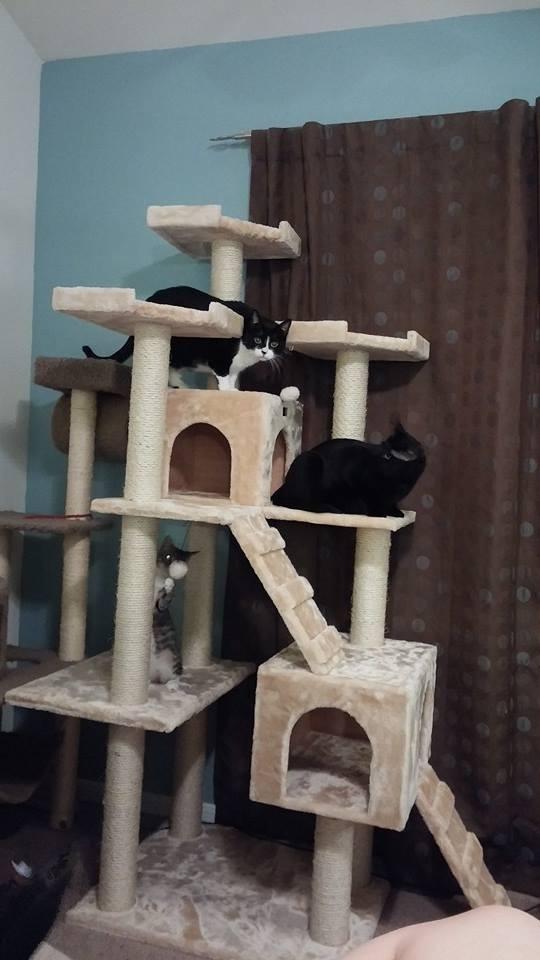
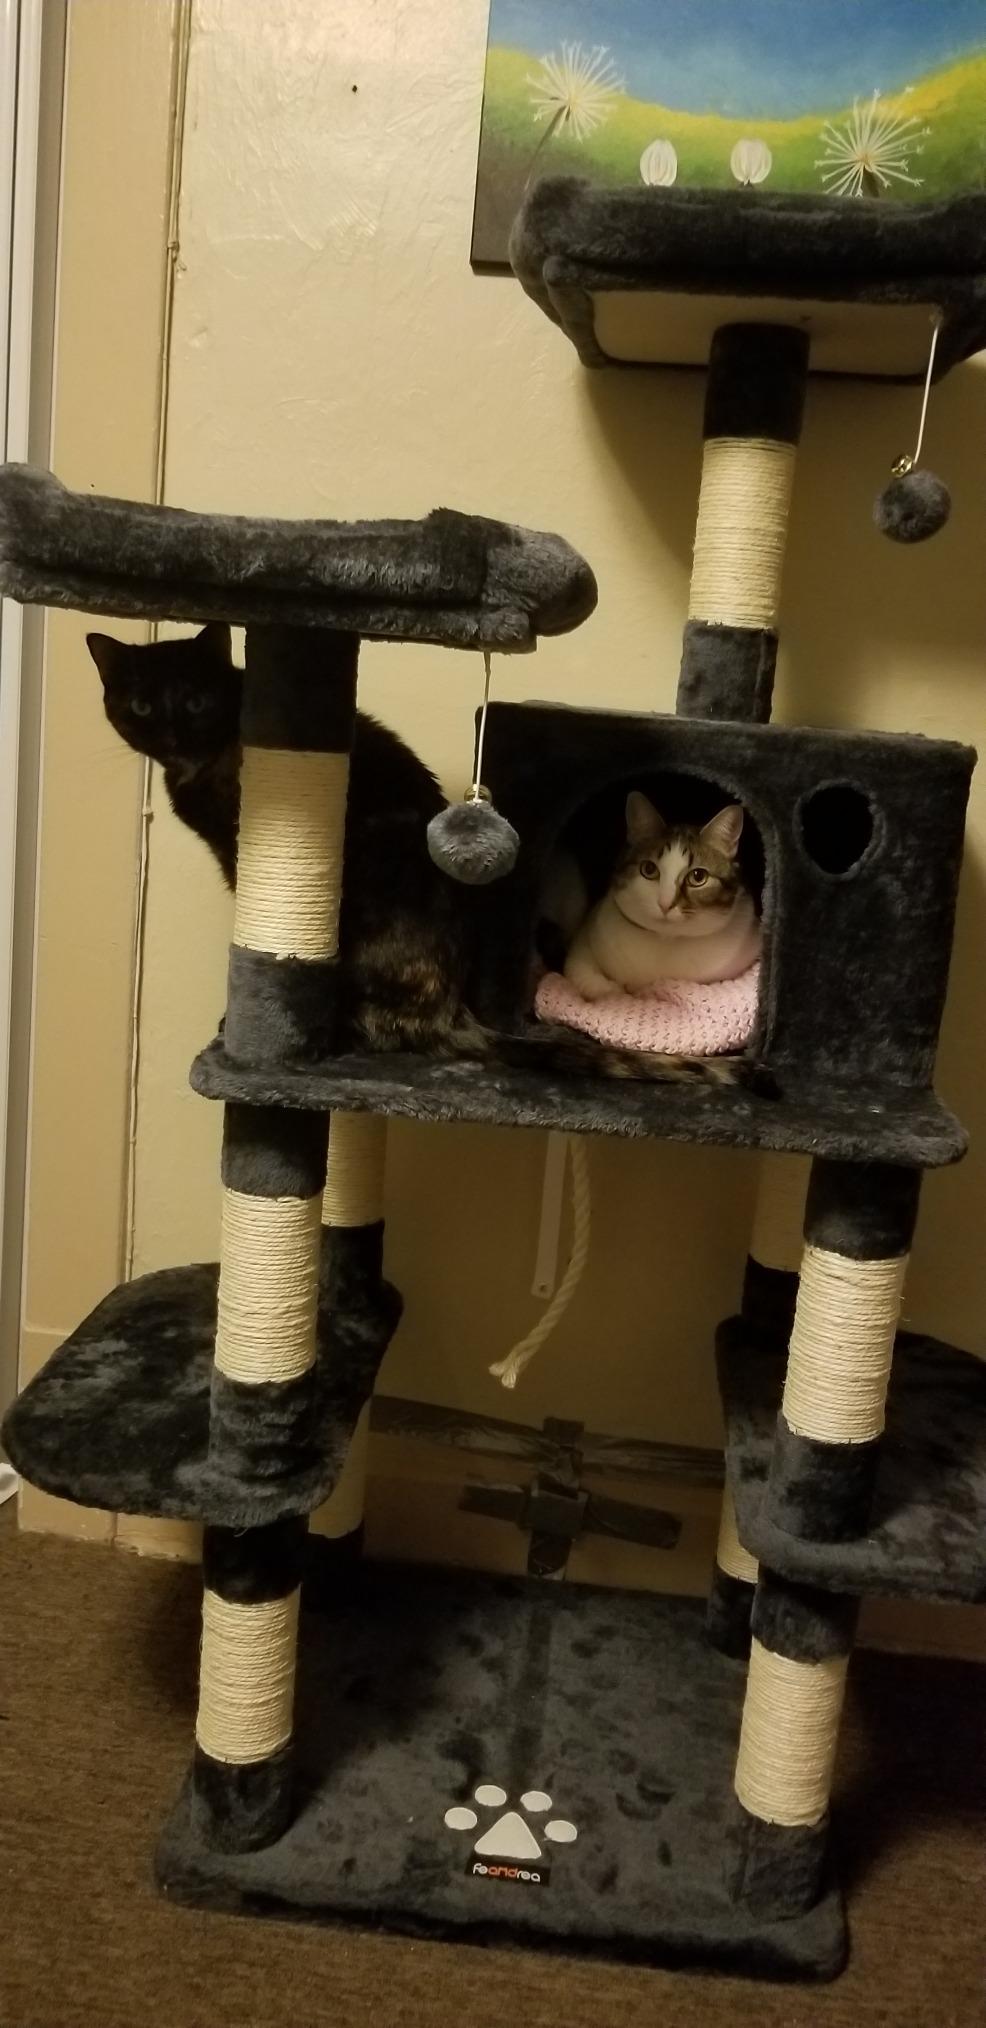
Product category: items_cat tree
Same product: no